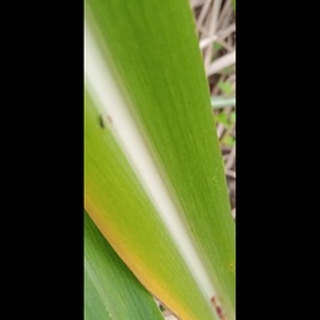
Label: sugarcane_yellow_leaf_disease